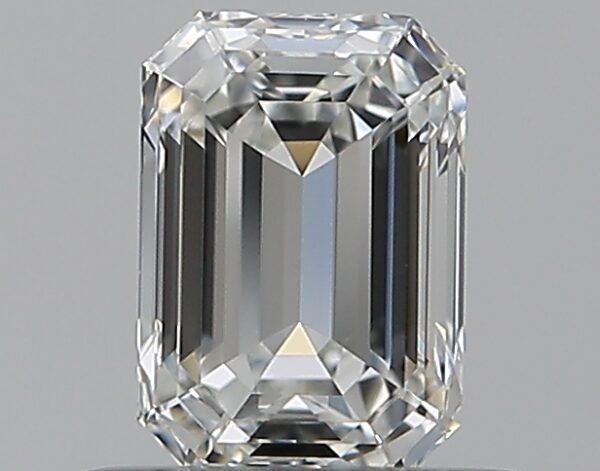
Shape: emerald
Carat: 0.5
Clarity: VVS2
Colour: G
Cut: EX
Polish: EX
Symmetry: VG
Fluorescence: N
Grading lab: GIA
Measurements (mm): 5.34 x 3.71 x 2.53